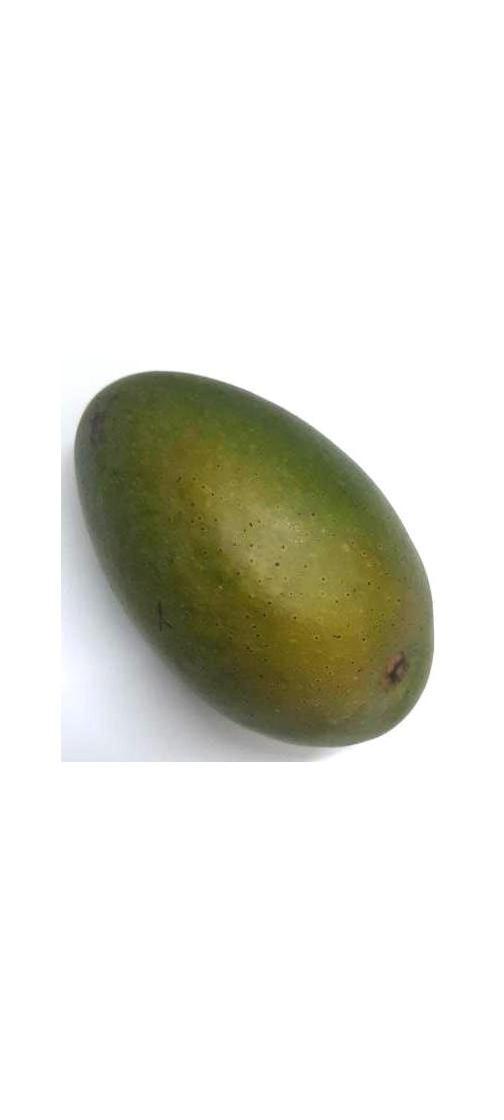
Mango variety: Ashshina Zhinuk